François Valéry

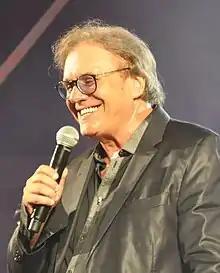
François Valéry performing in Cannes in 2019.

François Valéry (real name : Jean-Louis Mougeot, born on 4 August 1954, in Oran, French Algeria) is a French singer-songwriter and composer. He is married to Nicole Calfan and Michael Calfan is his son.